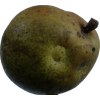
Label: pear